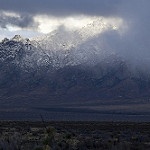
Scene: Outdoor